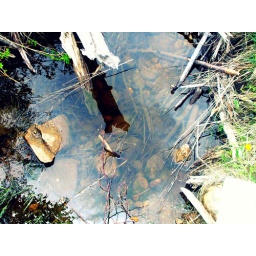
clear stream of water up in mountains